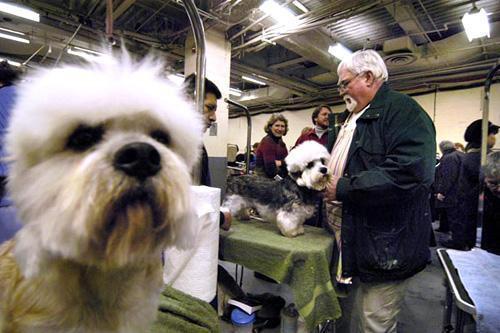
Dandie_Dinmont